Anglo-Polish Radio

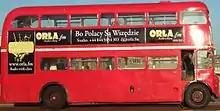

In 2014, a strategic review of the station by its founder concluded that listeners were mostly drawn to the station by its unique content, such as interviews and news reports, and that there was a saturation of music radio stations competing with on-demand music vendors such as Spotify and other content providers like YouTube. The decision was taken to relaunch as an on-demand content provider, dropping music and live broadcasts.